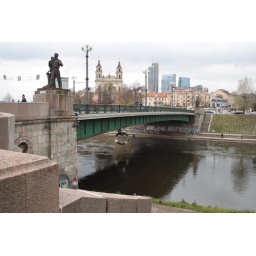
Another shot of the green bridge in Vilnius,complete with giant chain links